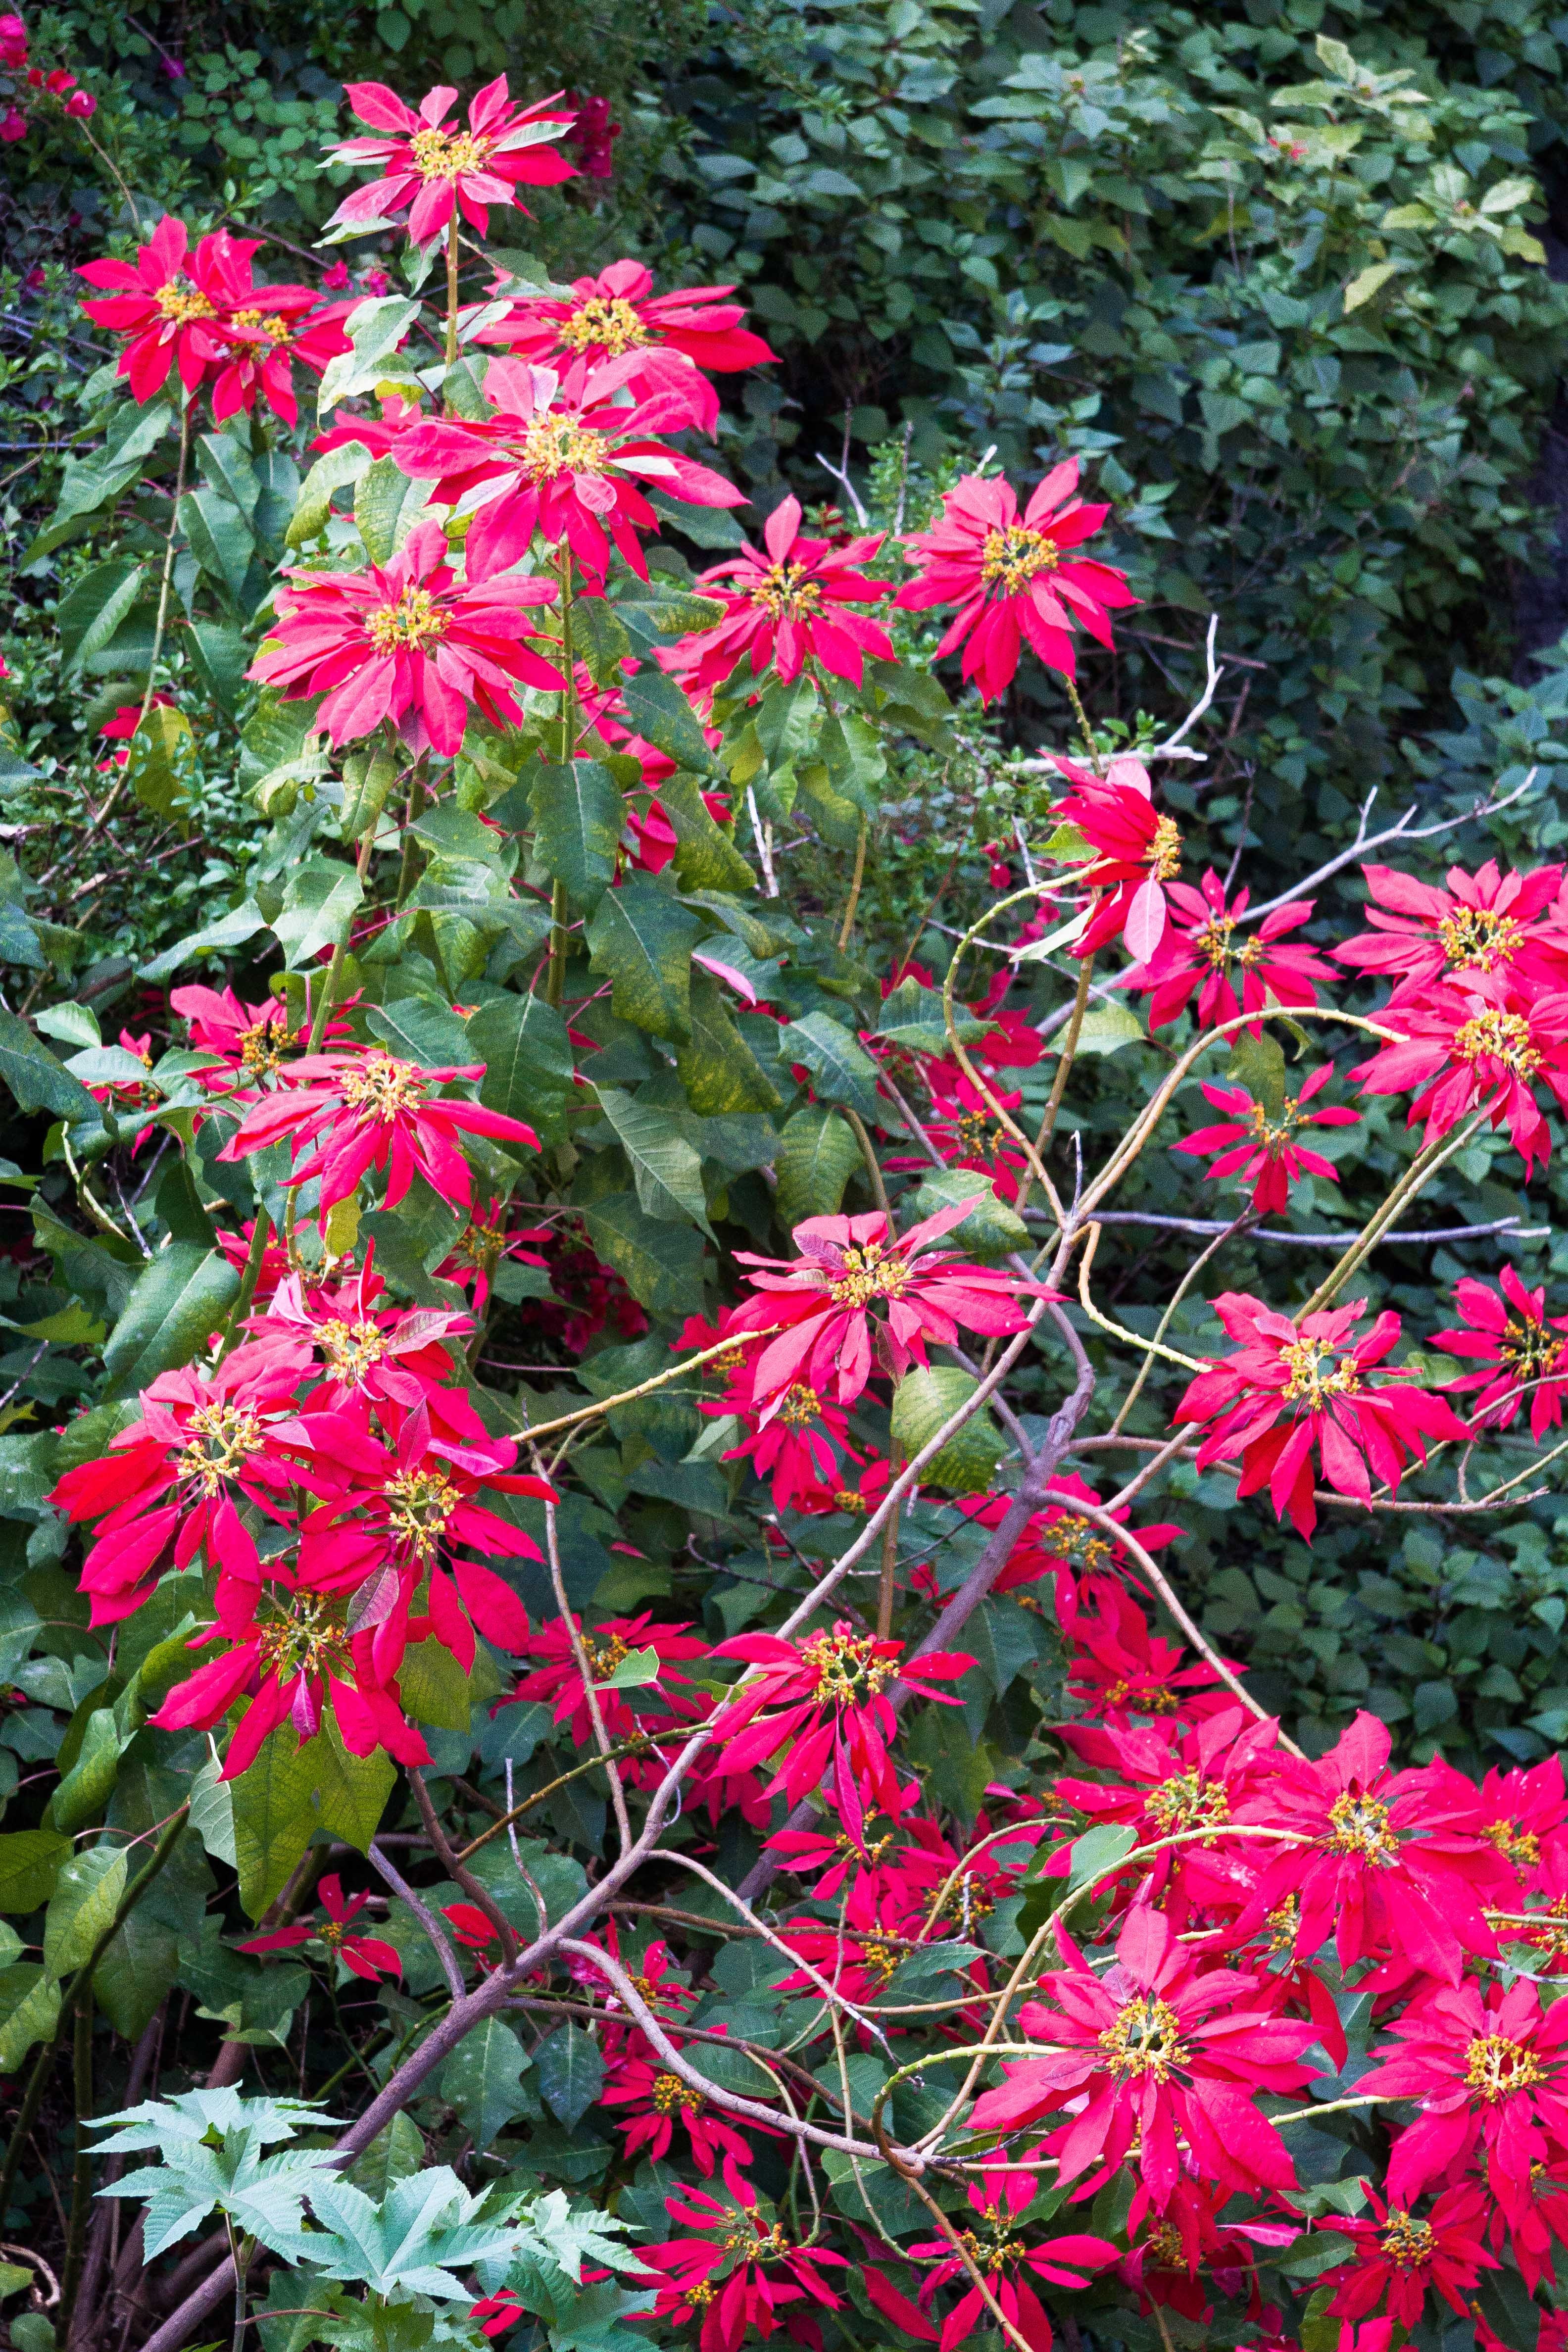
nature, plant, flower, green, red, herb, botany, christmas, flora, wildflower, shrub, tenerife, poinsettia, pulcherrima, euphorbia, ornamental plant, canary islands, flowering plant, christmas star, spurge family, spurge, wildwachsend, adventsstern, euphorbiaceae, land plant, castilleja, scarlet beebalm